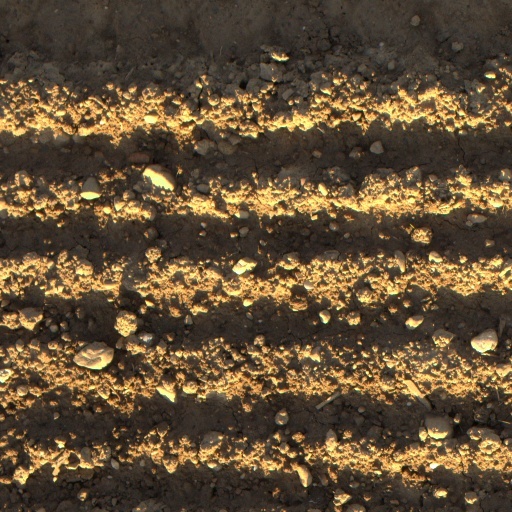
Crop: wheat